Gabriel and the Mountain

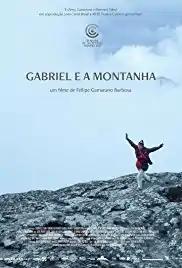
Film poster

Gabriel and the Mountain is a 2017 Brazilian-French drama film directed by Fellipe Gamarano Barbosa. It was screened in the Critics' Week section at the 2017 Cannes Film Festival. At Cannes, it won the France 4 Visionary Award and the Gan Foundation Support for Distribution Award.